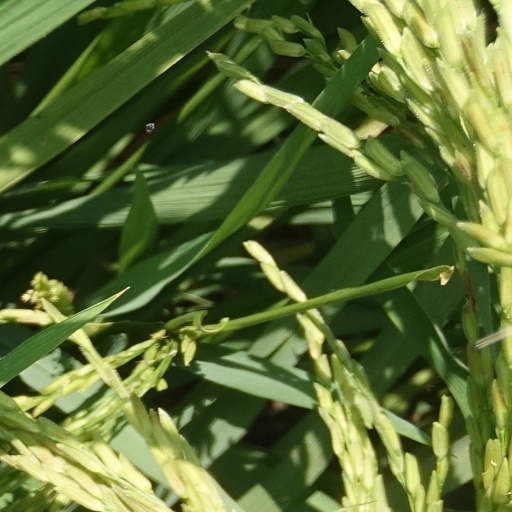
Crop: rice